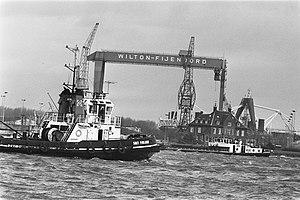
Wilton-Fijenoord a été une entreprise de construction et de réparation navale à Schiedam, aux Pays-Bas, de 1929 à 1999.